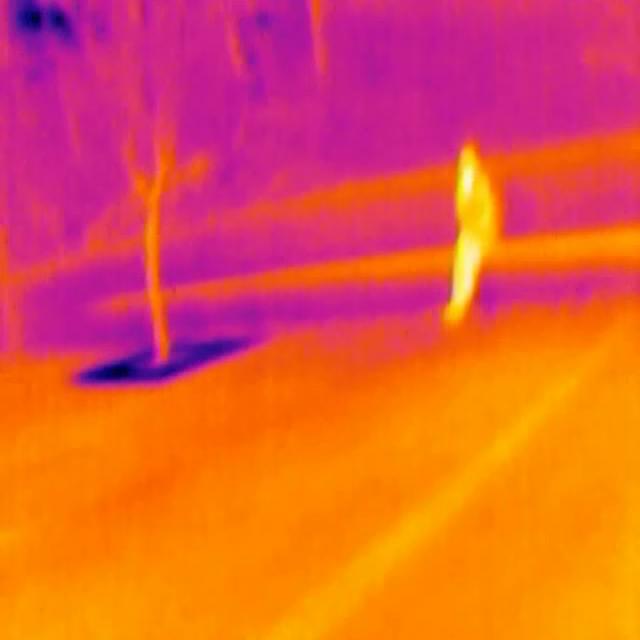
Detected objects:
label: person